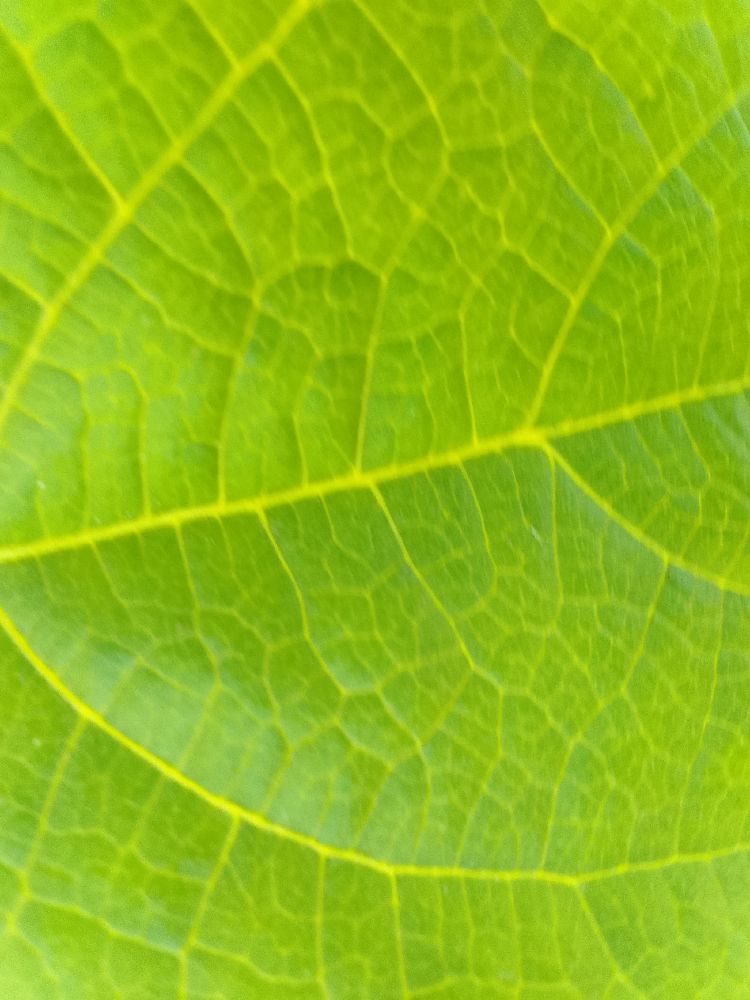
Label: healthy